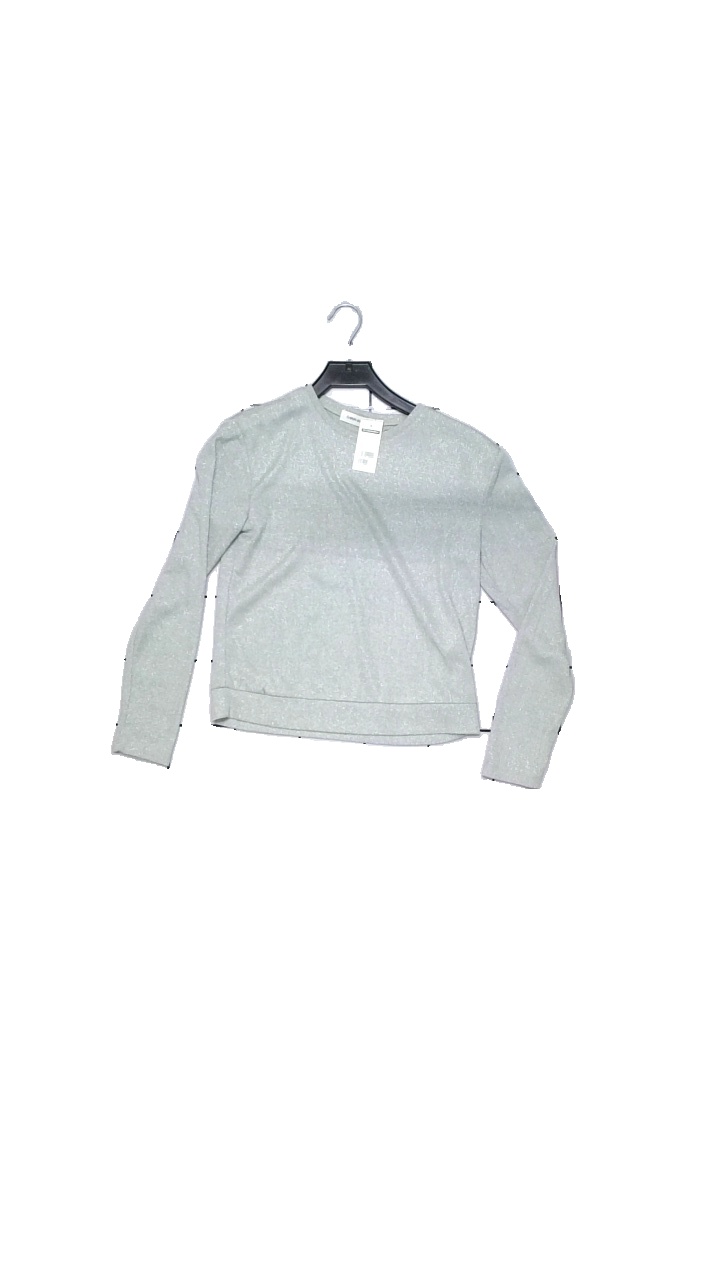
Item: Sweater (Ladies)
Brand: Carin Wester
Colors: Green, Turquoise
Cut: Regular
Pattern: Glitter
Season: All
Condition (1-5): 3
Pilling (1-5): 4
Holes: Minor
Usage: Reuse
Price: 100-150